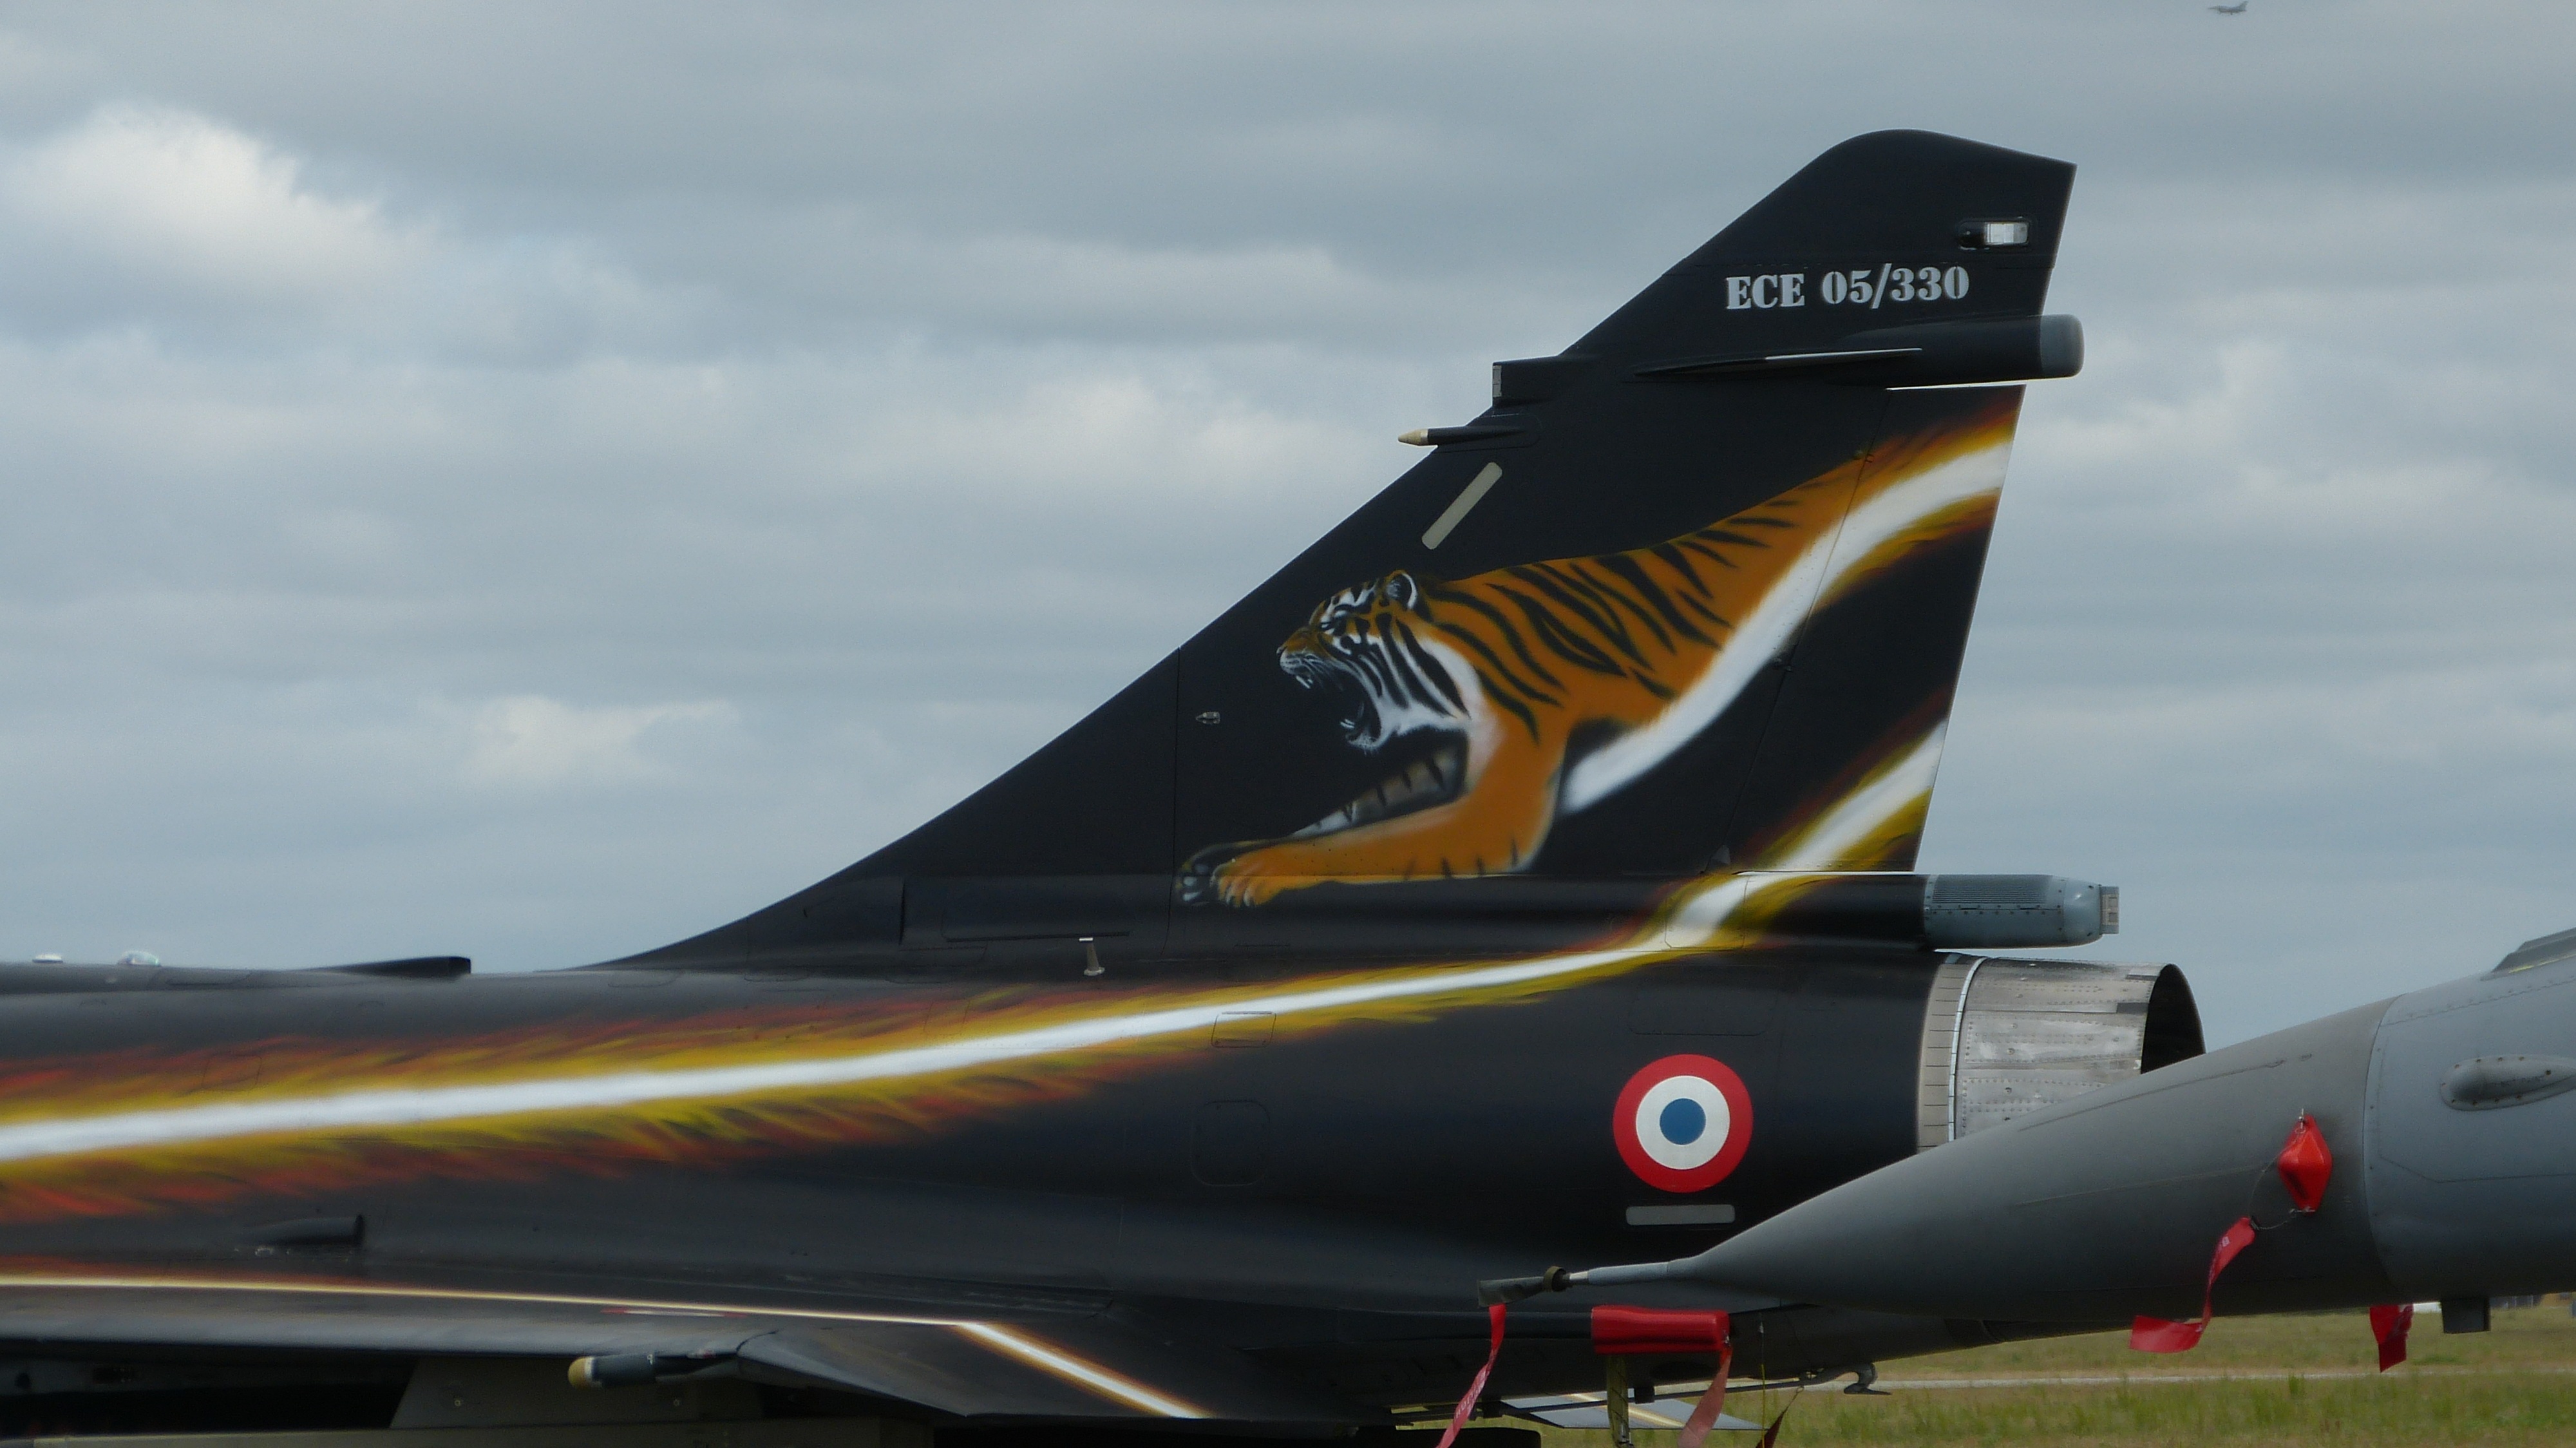
airplane, aircraft, fighter jet, military, jet, vehicle, airline, aviation, flight, airliner, air show, air force, jet aircraft, airbus a330, fighter aircraft, military aircraft, atmosphere of earth, sonderlckierung